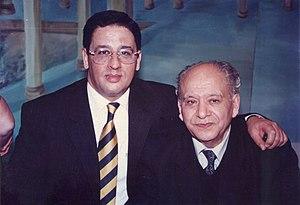
Nouri Koufi avec Hadj Tahar Fergani, grand maitre du Malouf
Nouri Kouffi est un interprète algérien de musique arabo-andalouse, il est surtout connu pour être une figure de proue du hawzi et du aroubi, un répertoire musical intermédiaire entre la musique arabo-andalouse et populaire.